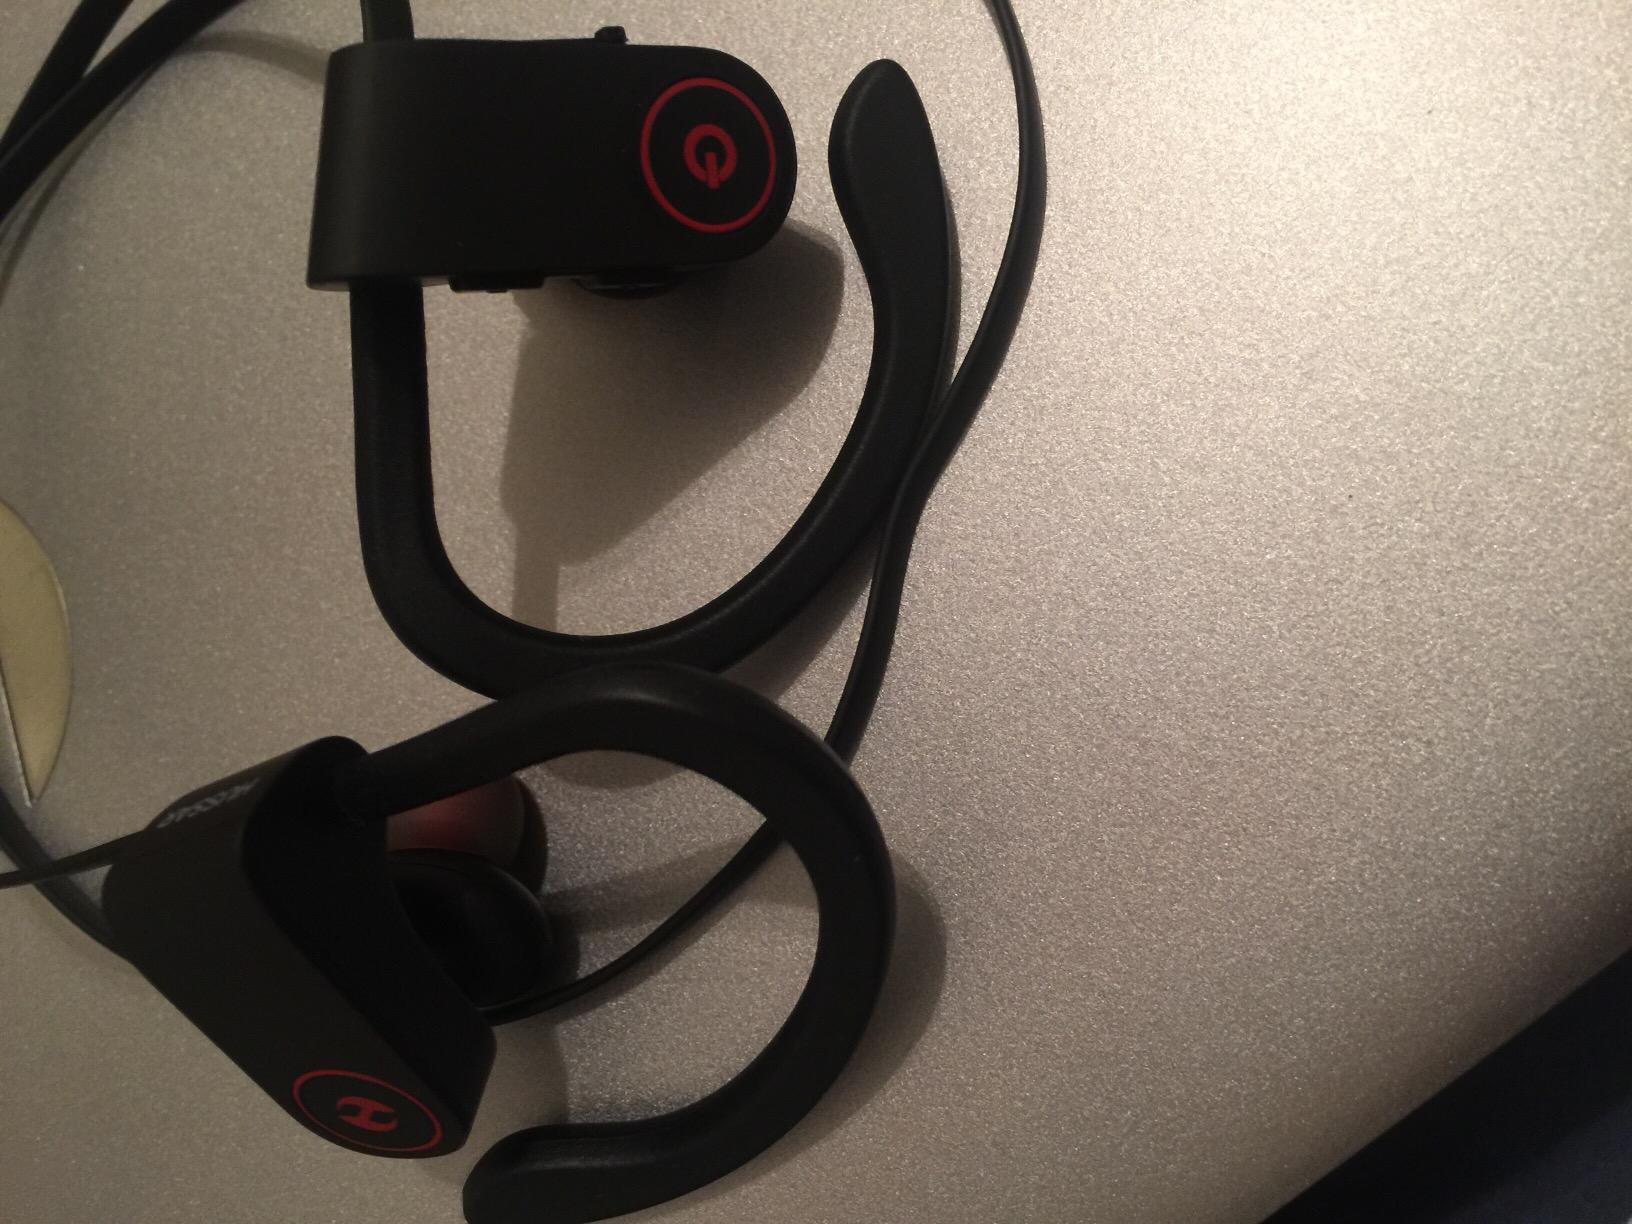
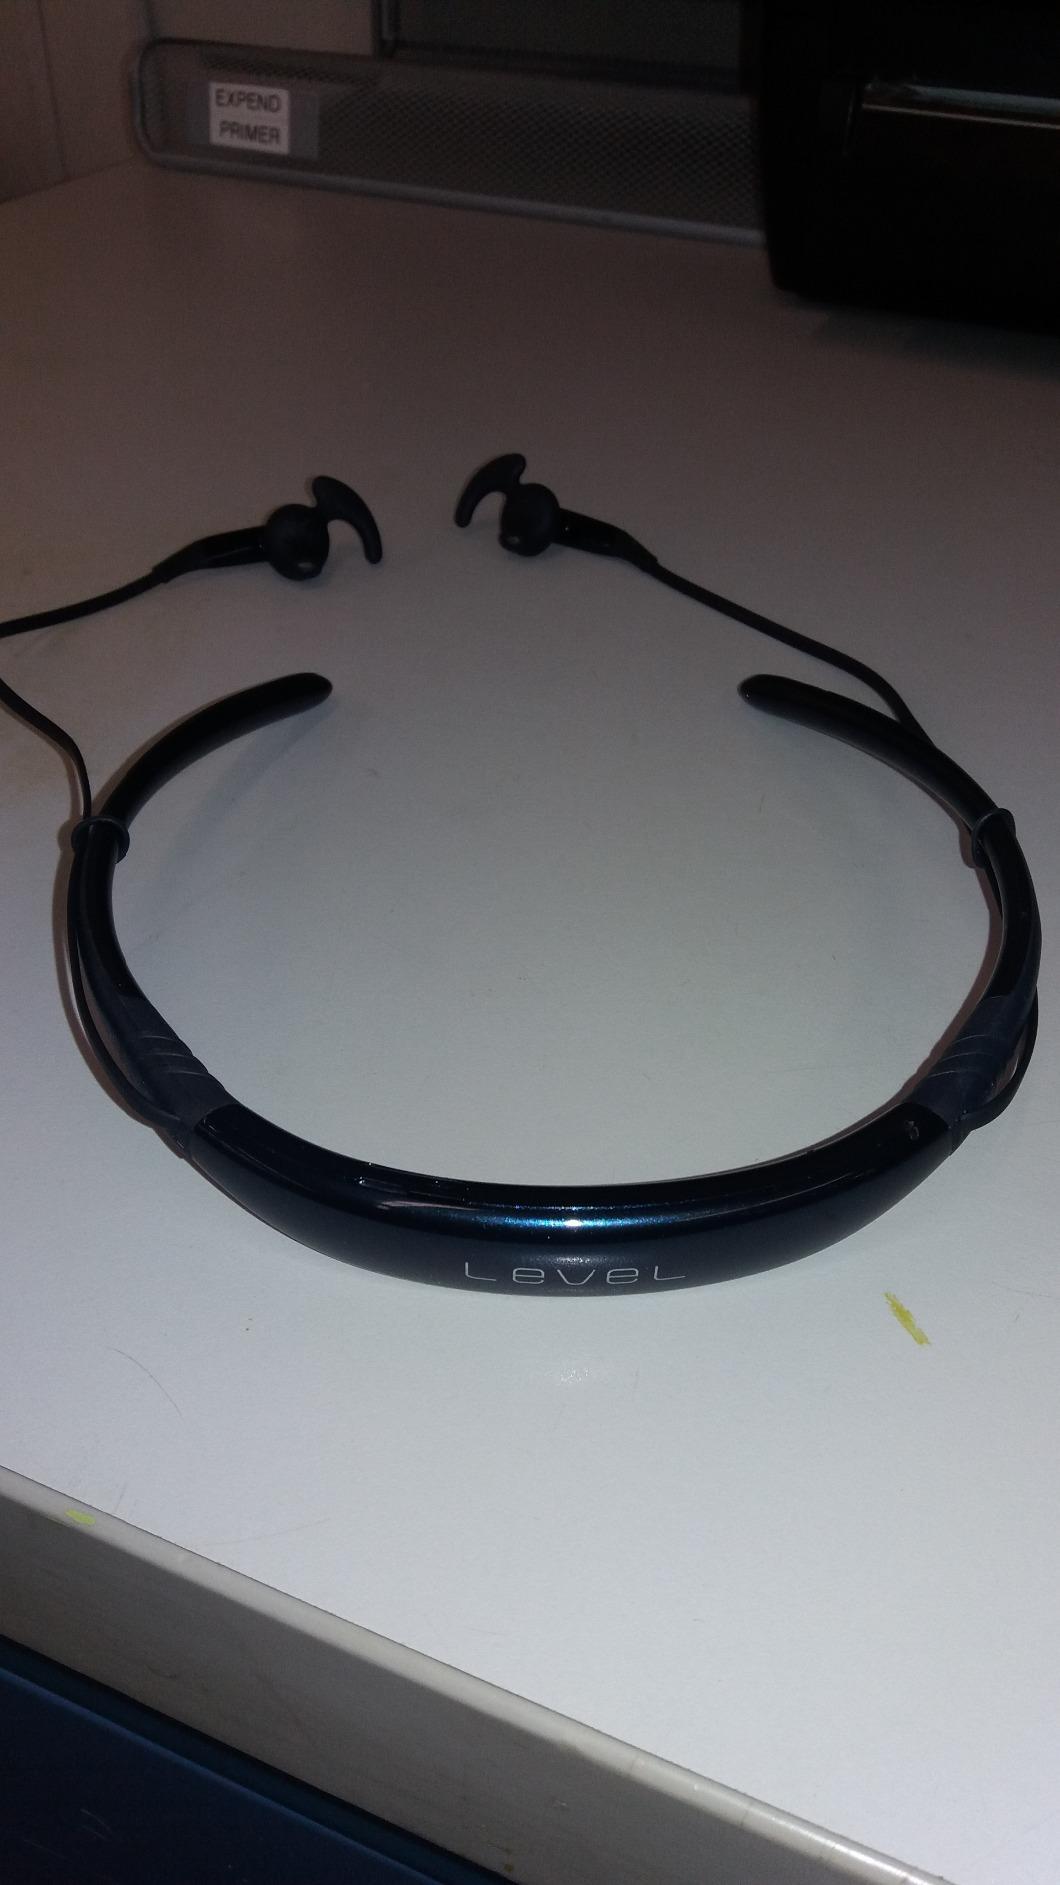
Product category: headphones
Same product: no